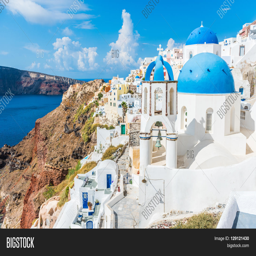
famous touristic travel destination greek island .